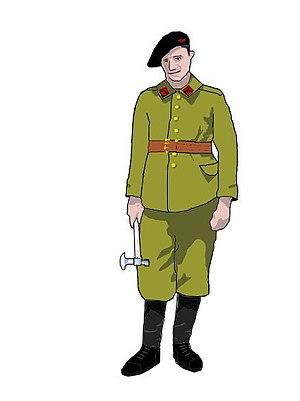
Planche réalisée à partir de la photographie du sapeur-forestier de 1ère classe MERCIER et sa famille en uniforme du Génie, 1939.
Les sapeurs-forestiers ont existé entre 1927 et 1945. Ils remplacèrent les chasseurs forestiers dont le corps a été supprimé en 1924.
Cet article présente les faits marquants de l'histoire de l'Administration des Eaux et Forêts chargée des forêts, de la chasse, de la pêche en eau douce, mais aussi dès 1861 de la première réserve ou dès 1913 du premier parc en France.